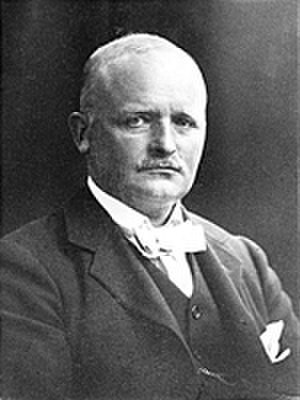
Hack Kampmann
Hack Kampmann var en dansk arkitekt, kongelig bygningsinspektør, professor i arkitektur og kunstmaler. Han fik stor indflydelse på først nationalromantikken og siden nyklassicismen i dansk arkitektur og står som en særligt markant arkitekt i Aarhus og omegn, hvor mange af hans værker blev opført.